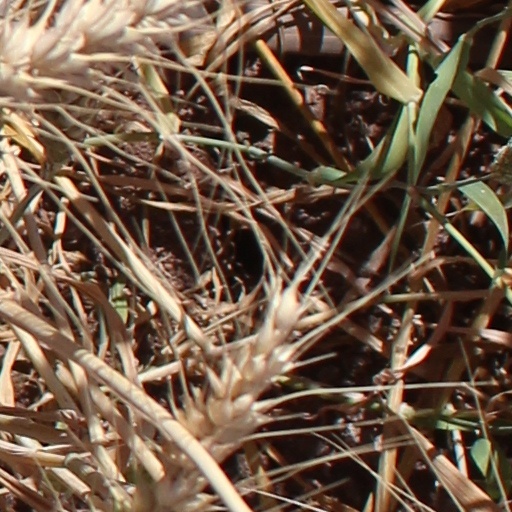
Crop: wheat